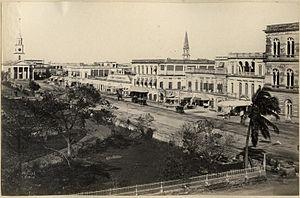
Lal Dighi est une pièce d’eau artificielle de grande dimension se trouvant an centre du square appelé B.B.D. Bagh, à Kolkata. Préexistant à la naissance de la ville de Calcutta, le réservoir d’eau, est aujourd’hui aménagé et agrandi, au cœur du quartier des affaires et fait partie de l’histoire de la ville.